Bali Democracy Forum

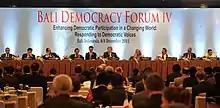
The fourth meeting of the Bali Democracy Forum

BDF IV was held on 8–9 December 2011. This forum was chaired by the President of the Republic of Indonesia, Susilo Bambang Yudhoyono and the Prime Minister of Bangladesh (Sheikh Hasina), attended by nine Heads of State/Government, with the participation from forty participants and forty-five observers. The theme of the BDF IV was “"Enhancing Democratic Participation in a Changing World: Responding to Democratic Voices”."